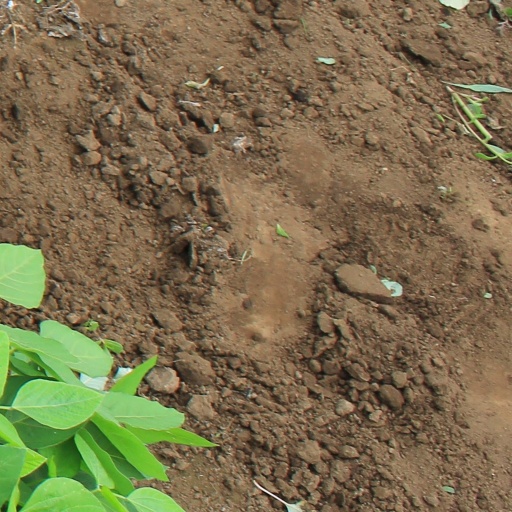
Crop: soybean